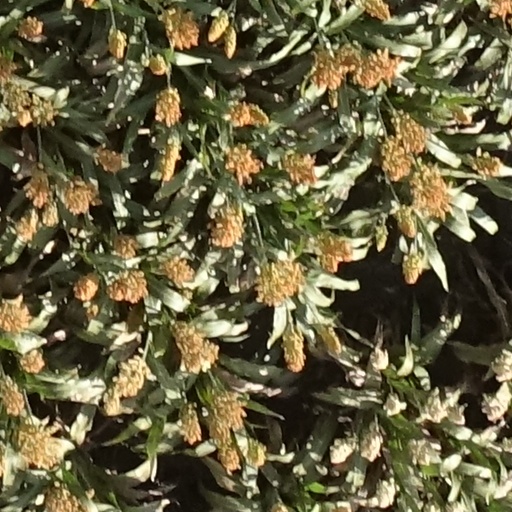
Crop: sorghum